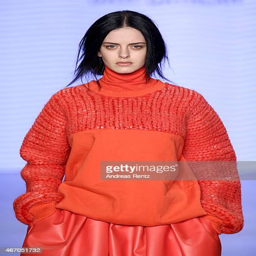
a model walks the runway show during mercedes benz fashion week istanbul fw15